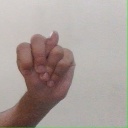
अक्षर: न